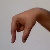
The image shows a hand gesture representing the letter 'Q' in Indian Sign Language.